Douglas Municipal Airport (Georgia)

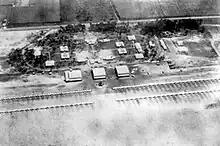
Station, hangars and aircraft ramp, about 1943

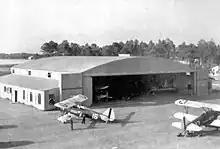
One of the hangars at Douglas AAF, about 1943

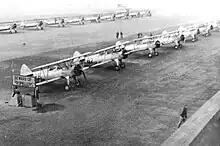
rows of PT-17 Boeing Stearmans at Douglas, about 1943

Douglas Municipal Airport is a public airport located two miles (3 km) south of the central business district of Douglas, a city in Coffee County, Georgia, United States. It is owned by the City of Douglas.